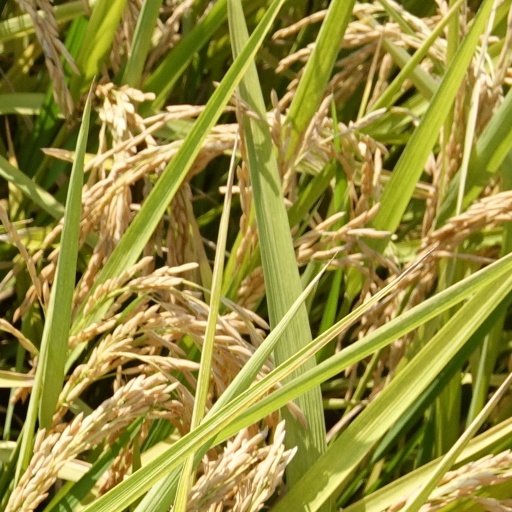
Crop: rice